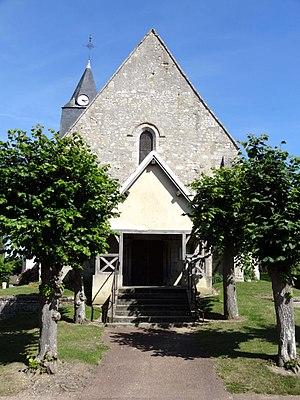
Église Saint-Lucien de Litz - voir titre.
Léglise Saint-Lucien de Litz est une église catholique paroissiale située à Litz, dans le département de l'Oise, en France. La nef unique, qui n'a jamais été voûtée, s'inscrit dans la tradition romane, mais le portail, dissimulé sous un porche moderne, n'est pas antérieur à la fin du XIIᵉ siècle. Plus anciens sont les murs ouest et nord de la base du clocher, qui est lui-même une construction en charpente de l'époque moderne. Ses murs ont été intégrés dans le vaste chœur à double transept et abside à cinq pans, qui a été achevé en 1542, époque de reconstruction et restauration de nombreuses églises de la région. Il témoigne du passage successif du style gothique flamboyant vers la Renaissance. Il est néanmoins homogène, et semble avoir été édifié d'un seul jet. À l'intérieur, le profil particulièrement complexe des arcs-doubleaux longitudinaux, la façon dont les nervures des voûtes s'interpénètrent, et la réception de certaines moulures sur des culots sont des originalités caractéristiques du style flamboyant. Seuls les clés de voûte, trois culs-de-lampe des voûtes et une piscine liturgique sont de style Renaissance.